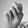
ASL letter: N